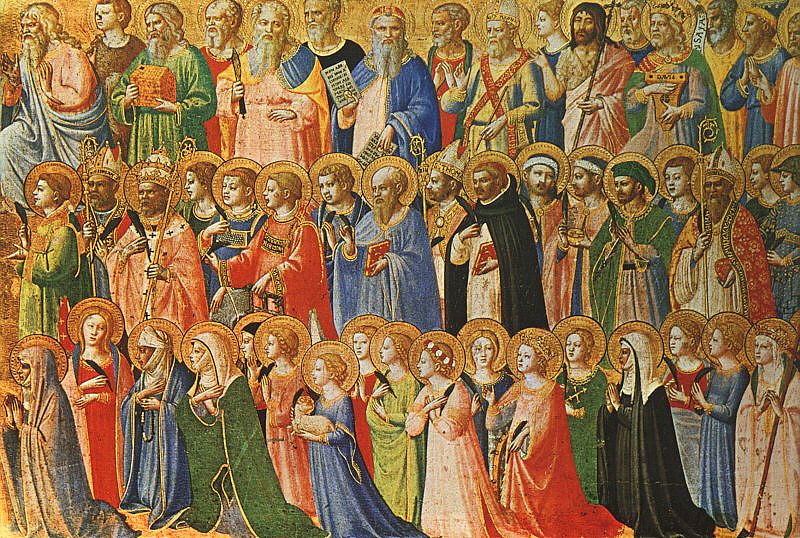
เซนต์

ไฟล์:All-Saints.jpg|thumb|300px|right|ภาพ "นักบุญทั้งหลาย" วาดโดยฟราอันเจลีโก
เซนต์ () ชาวคาทอลิกและชาวออร์ทอดอกซ์ เรียกว่านักบุญ หมายถึง ผู้ศักดิ์สิทธิ์"Wycliffe Bible Encyclopedia", "saint", ISBN 0-8024-9697-0, "Christians in general are 'saints' in NT usage, and the term is common in reference to the inclusive membership of a local church . . . Other references in the NT equate Christians in general with 'saints' . . . All these are identified as saints because they are in Christ Jesus." ชาวโปรเตสแตนต์เรียกว่าธรรมิกชนหรือผู้บริสุทธิ์ เอเฟซัส 1:18 แต่ละนิกายในศาสนาคริสต์อธิบายลักษณะของเซนต์แตกต่างกันไป แต่โดยทั่วไปจะถือตามคัมภีร์ไบเบิลที่ระบุว่าเซนต์หมายถึงบุคคลใด ๆ ไม่ว่าบนโลกมนุษย์หรือบนสวรรค์ ที่ได้รับการชำระให้บริสุทธิ์ มีชีวิตอยู่ในพระคริสต์ และเป็นผู้ที่พระคริสต์ทรงประทับอยู่ เป็นผู้ที่พระเจ้าทรงแยกไว้ต่างหากเพื่อเป็นชนชาติที่บริสุทธิ์ของพระองค์2 โครินธ์ 1:1, พระคริสตธรรมคัมภีร์ ฉบับมาตรฐาน 2011ฟีลิปปี 1:1, พระคริสตธรรมคัมภีร์ ฉบับมาตรฐาน 2011 ในคริสตจักรอีสเทิร์นออร์ทอดอกซ์และโรมันคาทอลิกถือว่าคริสต์ศาสนิกชนทั้งหมดที่อยู่บนสวรรค์เป็นนักบุญ แต่แต่ละองค์จะได้รับเกียรติ ถูกยึดถือเป็นแบบอย่าง และรับความเคารพไม่เท่ากัน
ในคัมภีร์ไบเบิล มีหลายคนถูกเรียกว่าเป็นเซนต์ เช่น อาโรน ซึ่งถูกเรียกว่าเป็นคนบริสุทธิ์ของพระยาห์เวห์ สดุดี 106:16 ส่วนในจดหมายของนักบุญเปาโลถึงชาวเอเฟซัส เปาโลอัครทูตก็ประกาศว่าตนเองเป็น “คนเล็กน้อยยิ่งกว่าคนเล็กน้อยที่สุดในพวกธรรมิกชนทั้งหมด” เอเฟซัส 3:8
ในปัจจุบันคำว่า "เซนต์" ยังอาจใช้หมายถึงผู้ศักดิ์สิทธิ์ในศาสนาอื่น ๆ ด้วย เช่น ซาดิคในศาสนายูดาห์ พระอริยบุคคลในศาสนาพุทธ ฤๅษีหรือคุรุในศาสนาฮินดู วะลีย์ในศาสนาอิสลาม เป็นต้น
== คริสตจักรโรมันคาทอลิก ==
ในคริสตจักรโรมันคาทอลิก นักบุญหมายถึงบุคคลที่ได้รับการสถาปนาอย่างเป็นทางการโดยพระศาสนจักร ซึ่งมีความเชื่อว่าบุคคลเหล่านั้นได้อยู่ในสวรรค์แล้ว โดยความหมายนี้ทุกคนที่อยู่ในสวรรค์ก็คือนักบุญถึงแม้ว่าจะไม่ได้รับการประกาศอย่างเป็นทางการ บุคคลที่พระศาสนจักรได้ประการให้เป็นนักบุญนั้นมีความดีโดดเด่น ในการปฏิบัติตามน้ำพระทัยพระเป็นเจ้า คริสตจักรจะยกย่องบุคคลนั้นเป็นพิเศษเพื่อเป็นแบบอย่างและกำลังใจแต่คริสตชนอื่น ๆโรแบร์ โกสเต, บาทหลวง, "คำสอนคริสตชน", พิมพ์ครั้งที่ 3, 2550, หน้า 194
ตามกระบวนการประกาศเป็นนักบุญ (canonization) ในคริสตจักรคาทอลิก จะมีการสอบสวนและให้พระสันตะปาปาประกาศสถาปนาเป็นลำดับขั้นดังนี้
#ผู้รับใช้พระเป็นเจ้า (The Servant of God)
#ผู้น่าเคารพ (The Venerable)
#บุญราศี (The Blessed) หลังจากที่ได้รับการประกาศให้เป็น "ผู้น่าเคารพ" หรือ "คารวียะ" แล้ว ก็จะมีการดำเนินการเพื่อให้บุคคลนั้นได้รับการประกาศเป็นบุญราศี แต่ก่อนที่จะได้รับประกาศเป็นนักบุญราศีนั้น ต้องมีการพิสูจน์ได้ว่า มีอัศจรรย์อย่างน้อย 2 ประการเกิดขึ้น โดยอาศัยบุญบารมีของ "ผู้น่าเคารพ" นั้น (ในกรณีของมรณสักขี หรือผู้ที่ยอมพลีชีพเพื่อศาสนา ความตายของเขา ก็ถือว่าเป็นอัศจรรย์ที่ยิ่งใหญ่ สามารถใช้แทนอัศจรรย์สองประการที่กำหนดนี้ได้)
#นักบุญ (The Saint) หลังจากได้รับการประกาศเป็นบุญราศีแล้ว ก่อนที่จะประกาศแต่งตั้งบุญราศีนั้นเป็น "นักบุญ" จะต้องมีผู้ได้รับการอัศจรรย์อีกอย่างน้อย 2 ประการ ที่เชื่อได้ว่ามาจากการที่บุญราศีนั้นอธิษฐานต่อพระเป็นเจ้าแทนผู้นั้น ซึ่งการคอยอัศจรรย์ขั้นนี้อาจจะยาวนานหลายปี ซึ่งบางรายกินเวลาเป็นศตวรรษก็มี เมื่อผ่านขั้นตอนทุกอย่างแล้ว ก็จะมีพิธีการประกาศแต่งตั้งบุญราศีองค์นั้นขึ้นเป็น "นักบุญ" โดยพระสันตะปาปา ณ มหาวิหารนักบุญเปโตร กรุงโรม ขั้นตอนการแต่งตั้งเป็นนักบุญ, ประวัตินักบุญตลอดปี
เมื่อได้รับการประกาศเป็นนักบุญแล้วจึงถือว่าสิ้นสุดกระบวนการสอบสวนราชบัณฑิตยสถาน, "พจนานุกรมศัพท์ศาสนาสากล อังกฤษ-ไทย ฉบับราชบัณฑิตยสถาน", 2552, หน้า 475-6
== อ้างอิง ==
หมวดหมู่:ผู้ศักดิ์สิทธิ์|*
หมวดหมู่:คำศัพท์ศาสนา